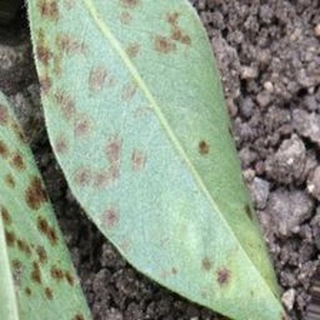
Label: groundnut_rust